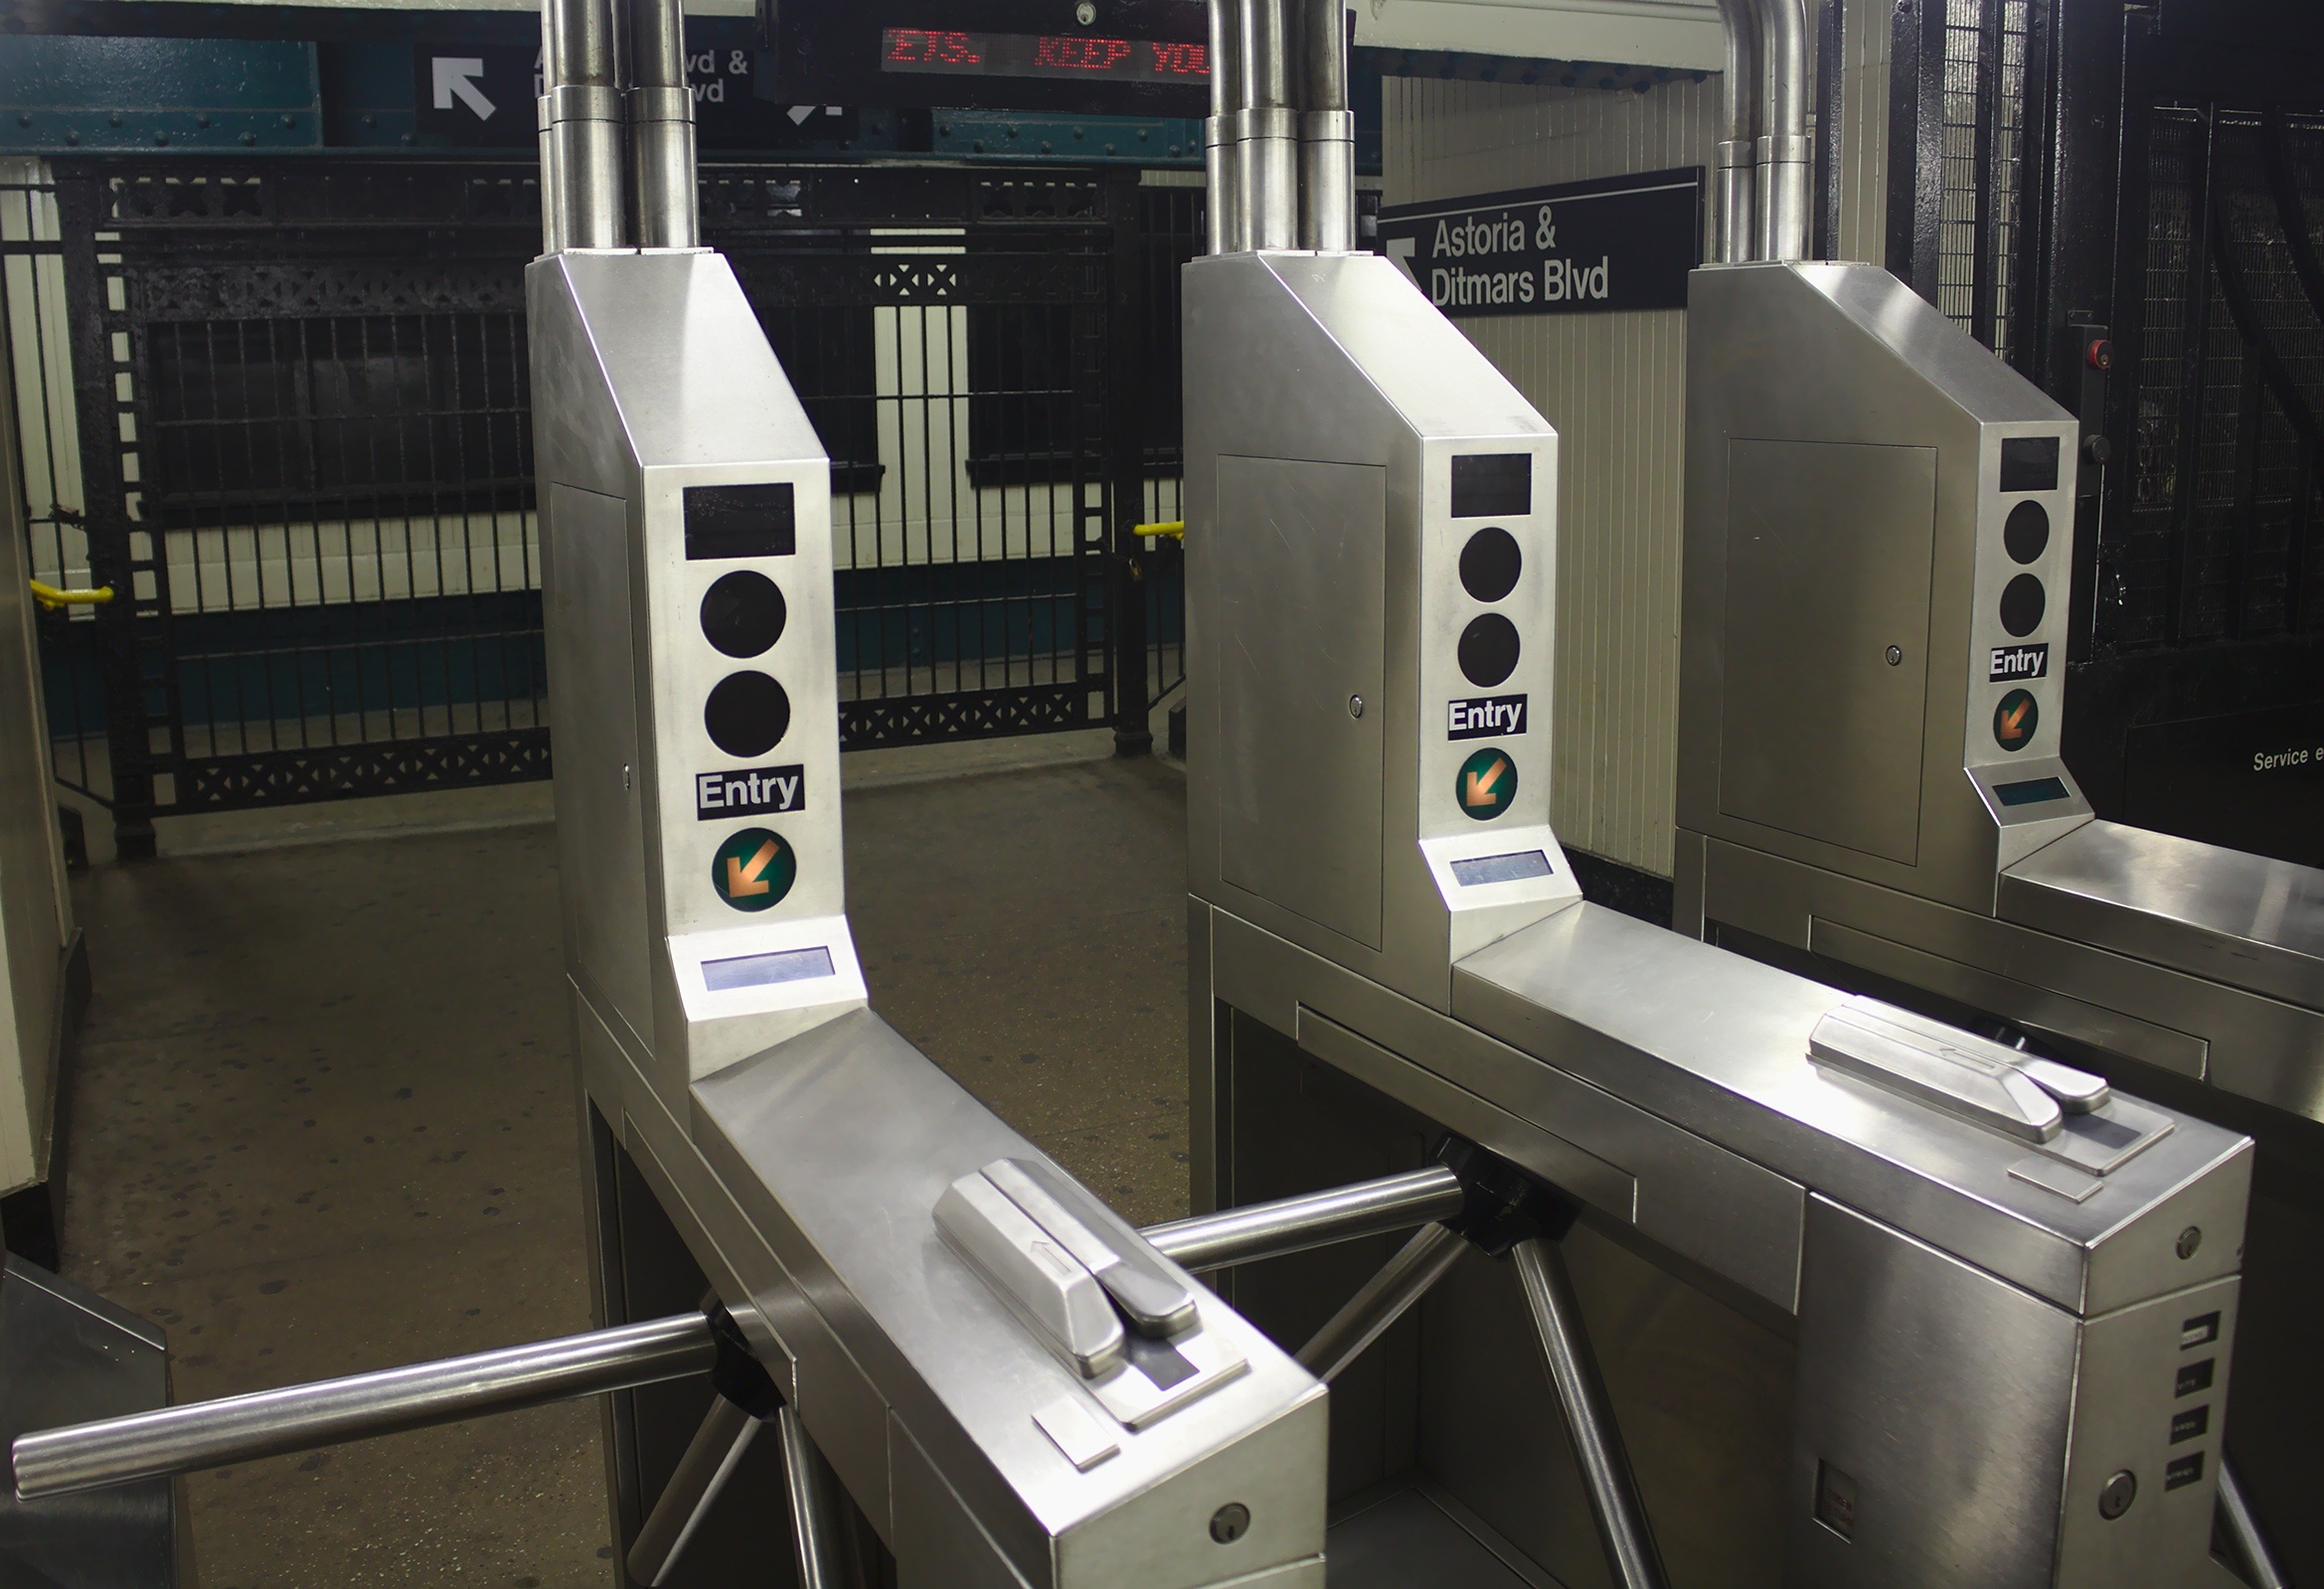
city, commute, bar, subway, metro, transportation, transport, nyc, entrance, station, machine, art, public, new, barrier, york, entry, queens, gateway, astoria, mta, revolving, machine tool, turnstile